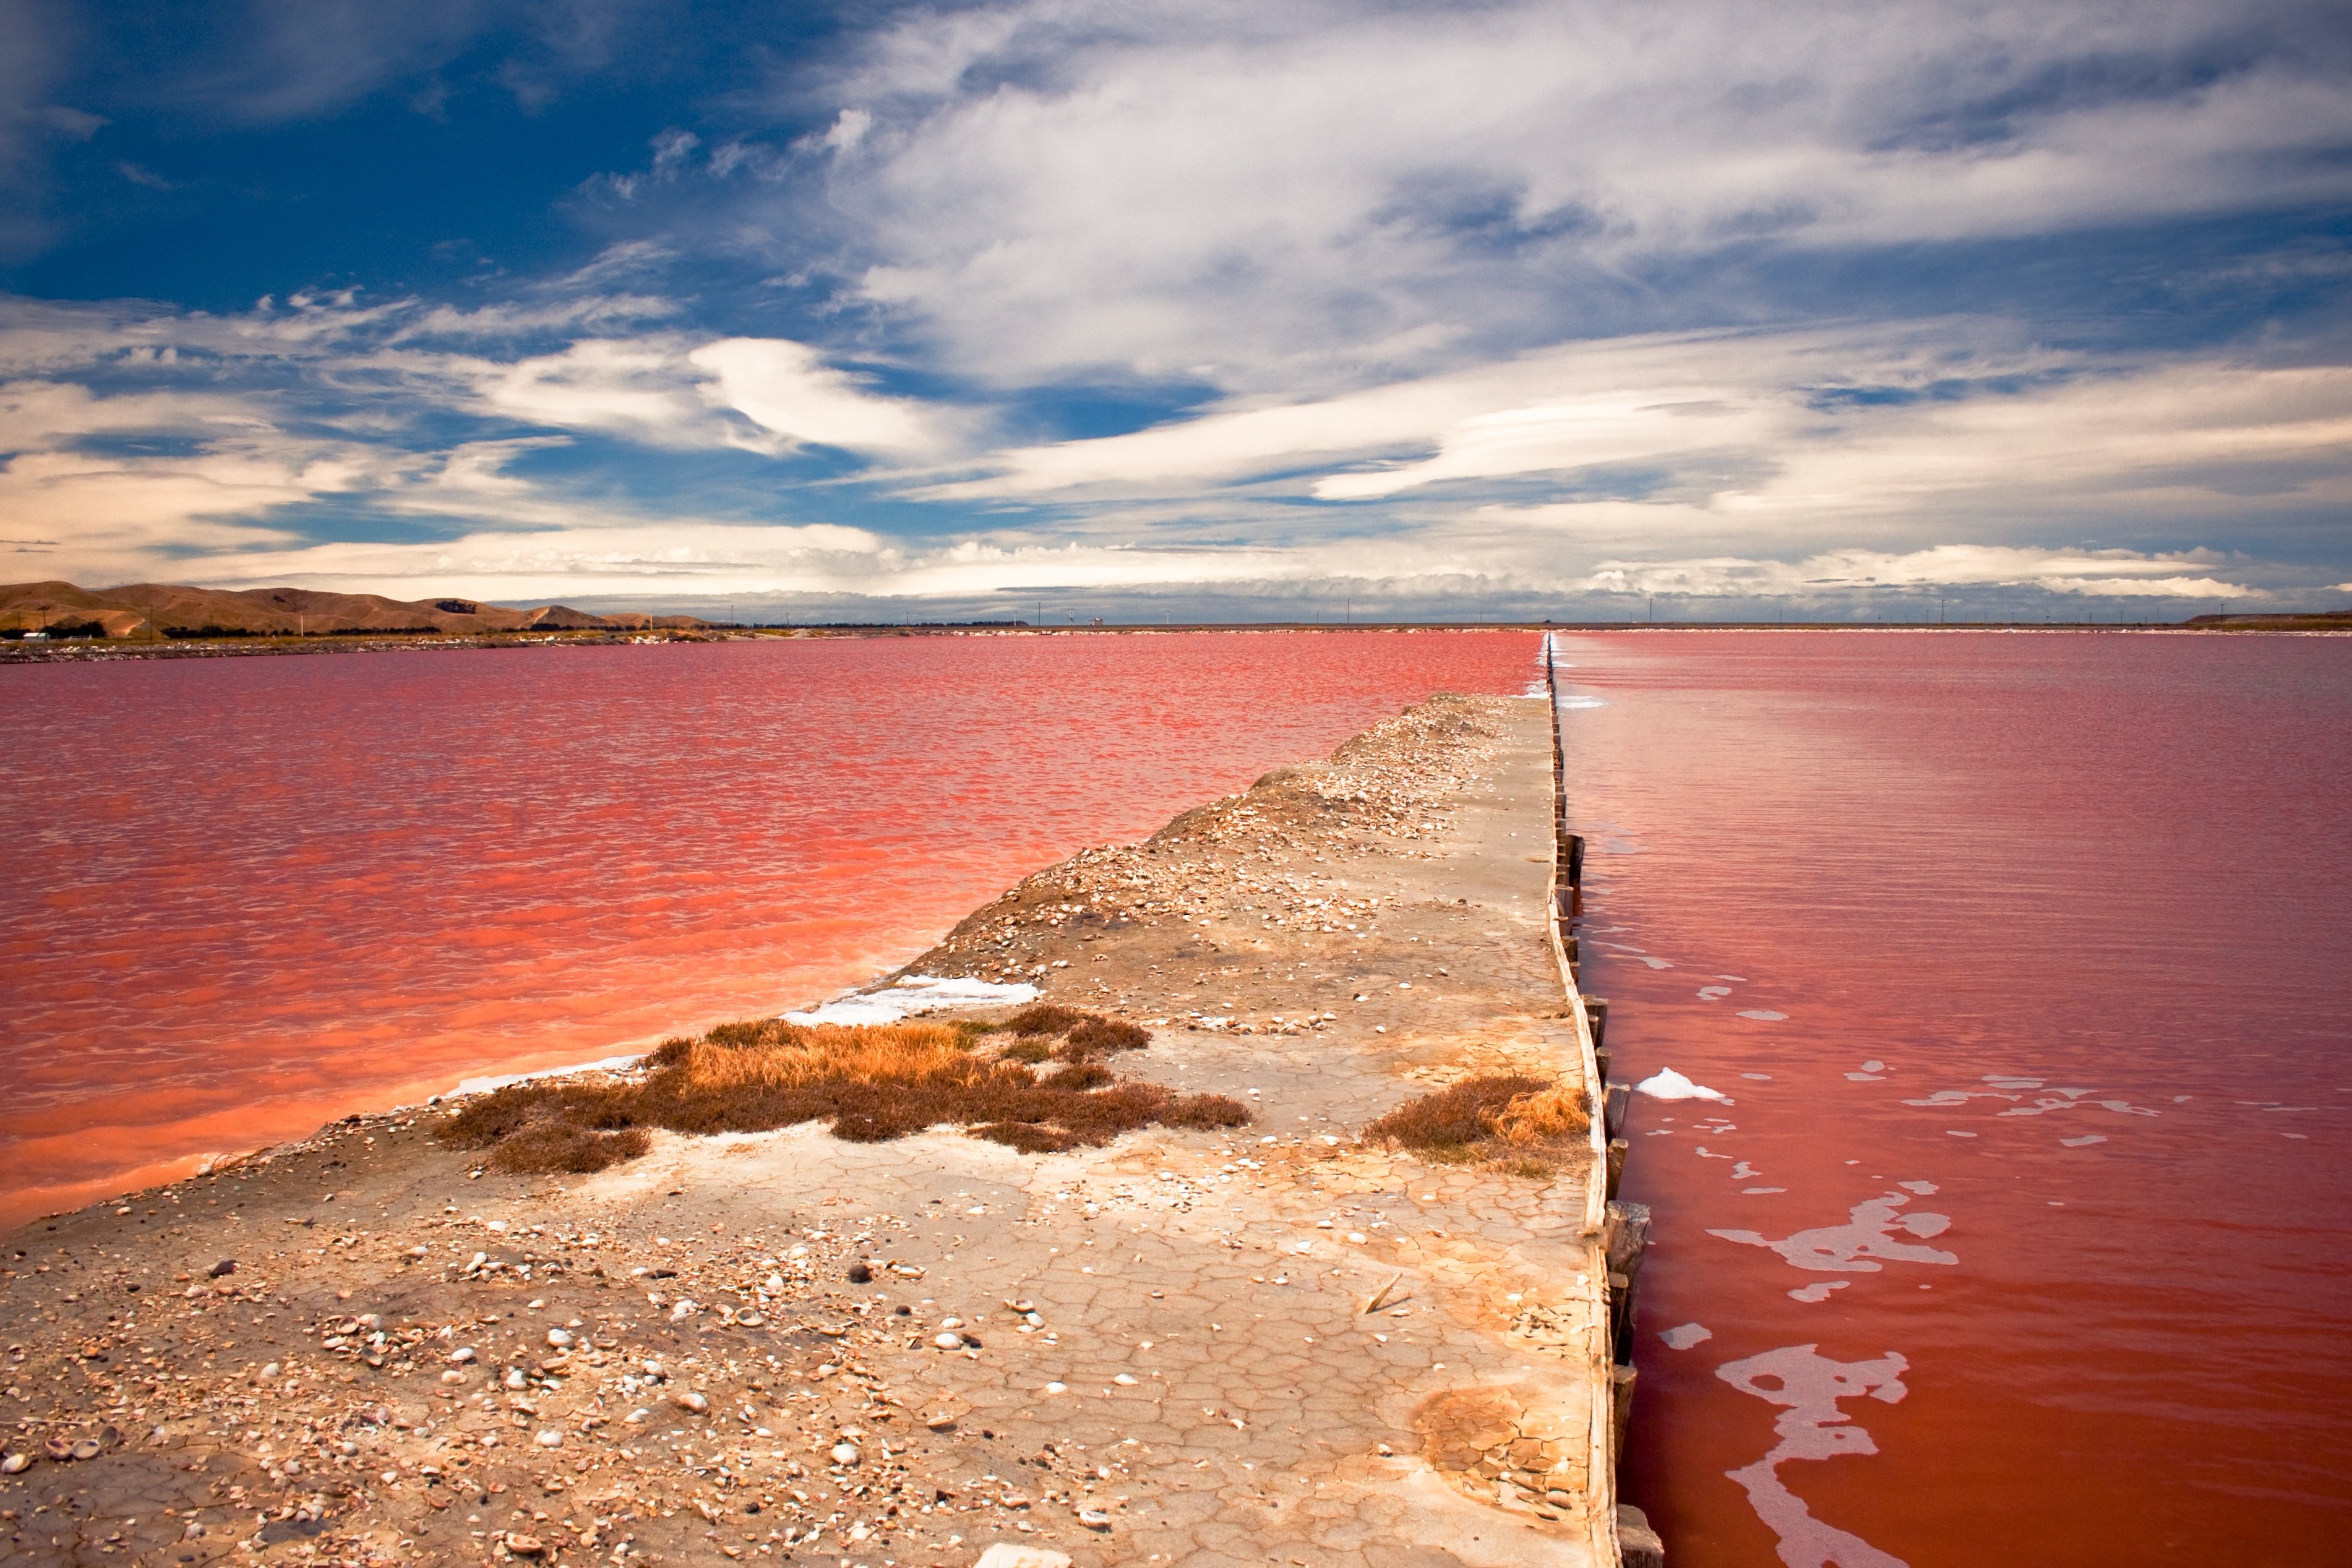
beach, landscape, sea, coast, water, sand, rock, ocean, horizon, cloud, sky, sun, sunrise, sunset, sunlight, morning, shore, wave, lake, dawn, dusk, evening, reflection, bay, body of water